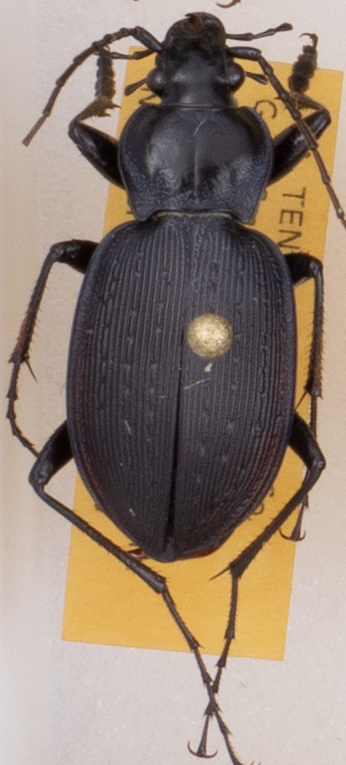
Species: Carabus goryi
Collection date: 2017-05-30
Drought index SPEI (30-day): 0.9
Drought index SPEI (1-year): -0.8
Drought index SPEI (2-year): -0.54